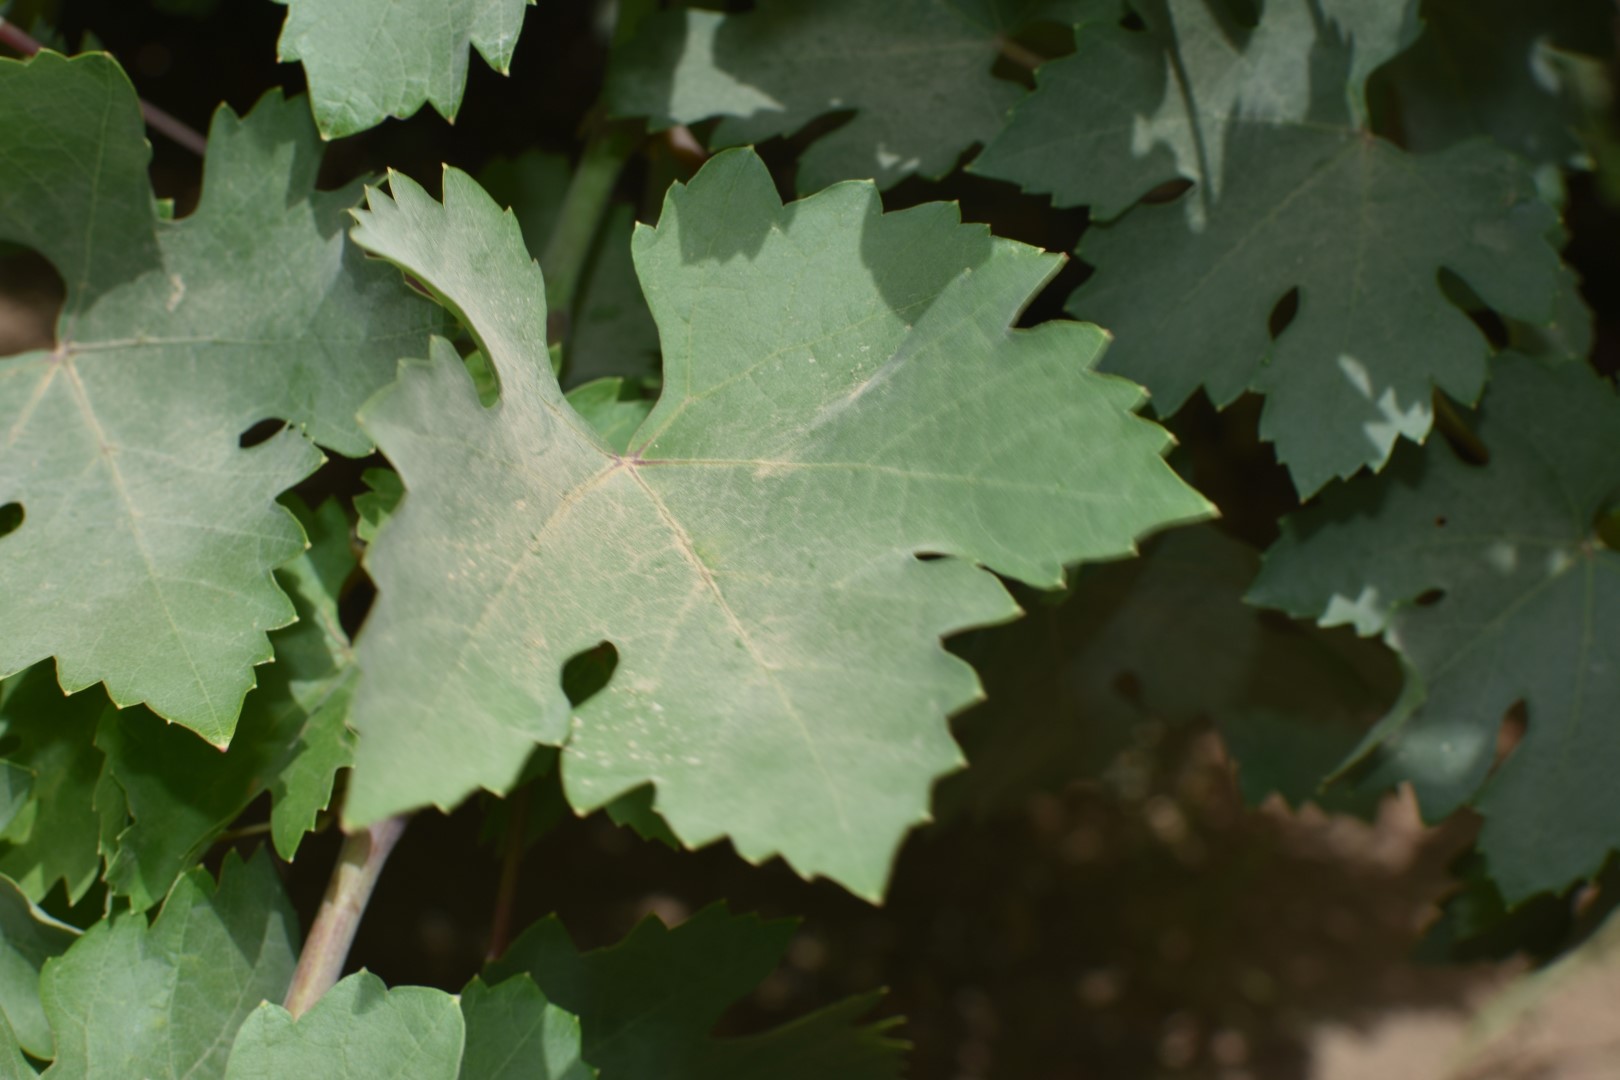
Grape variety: Riasi